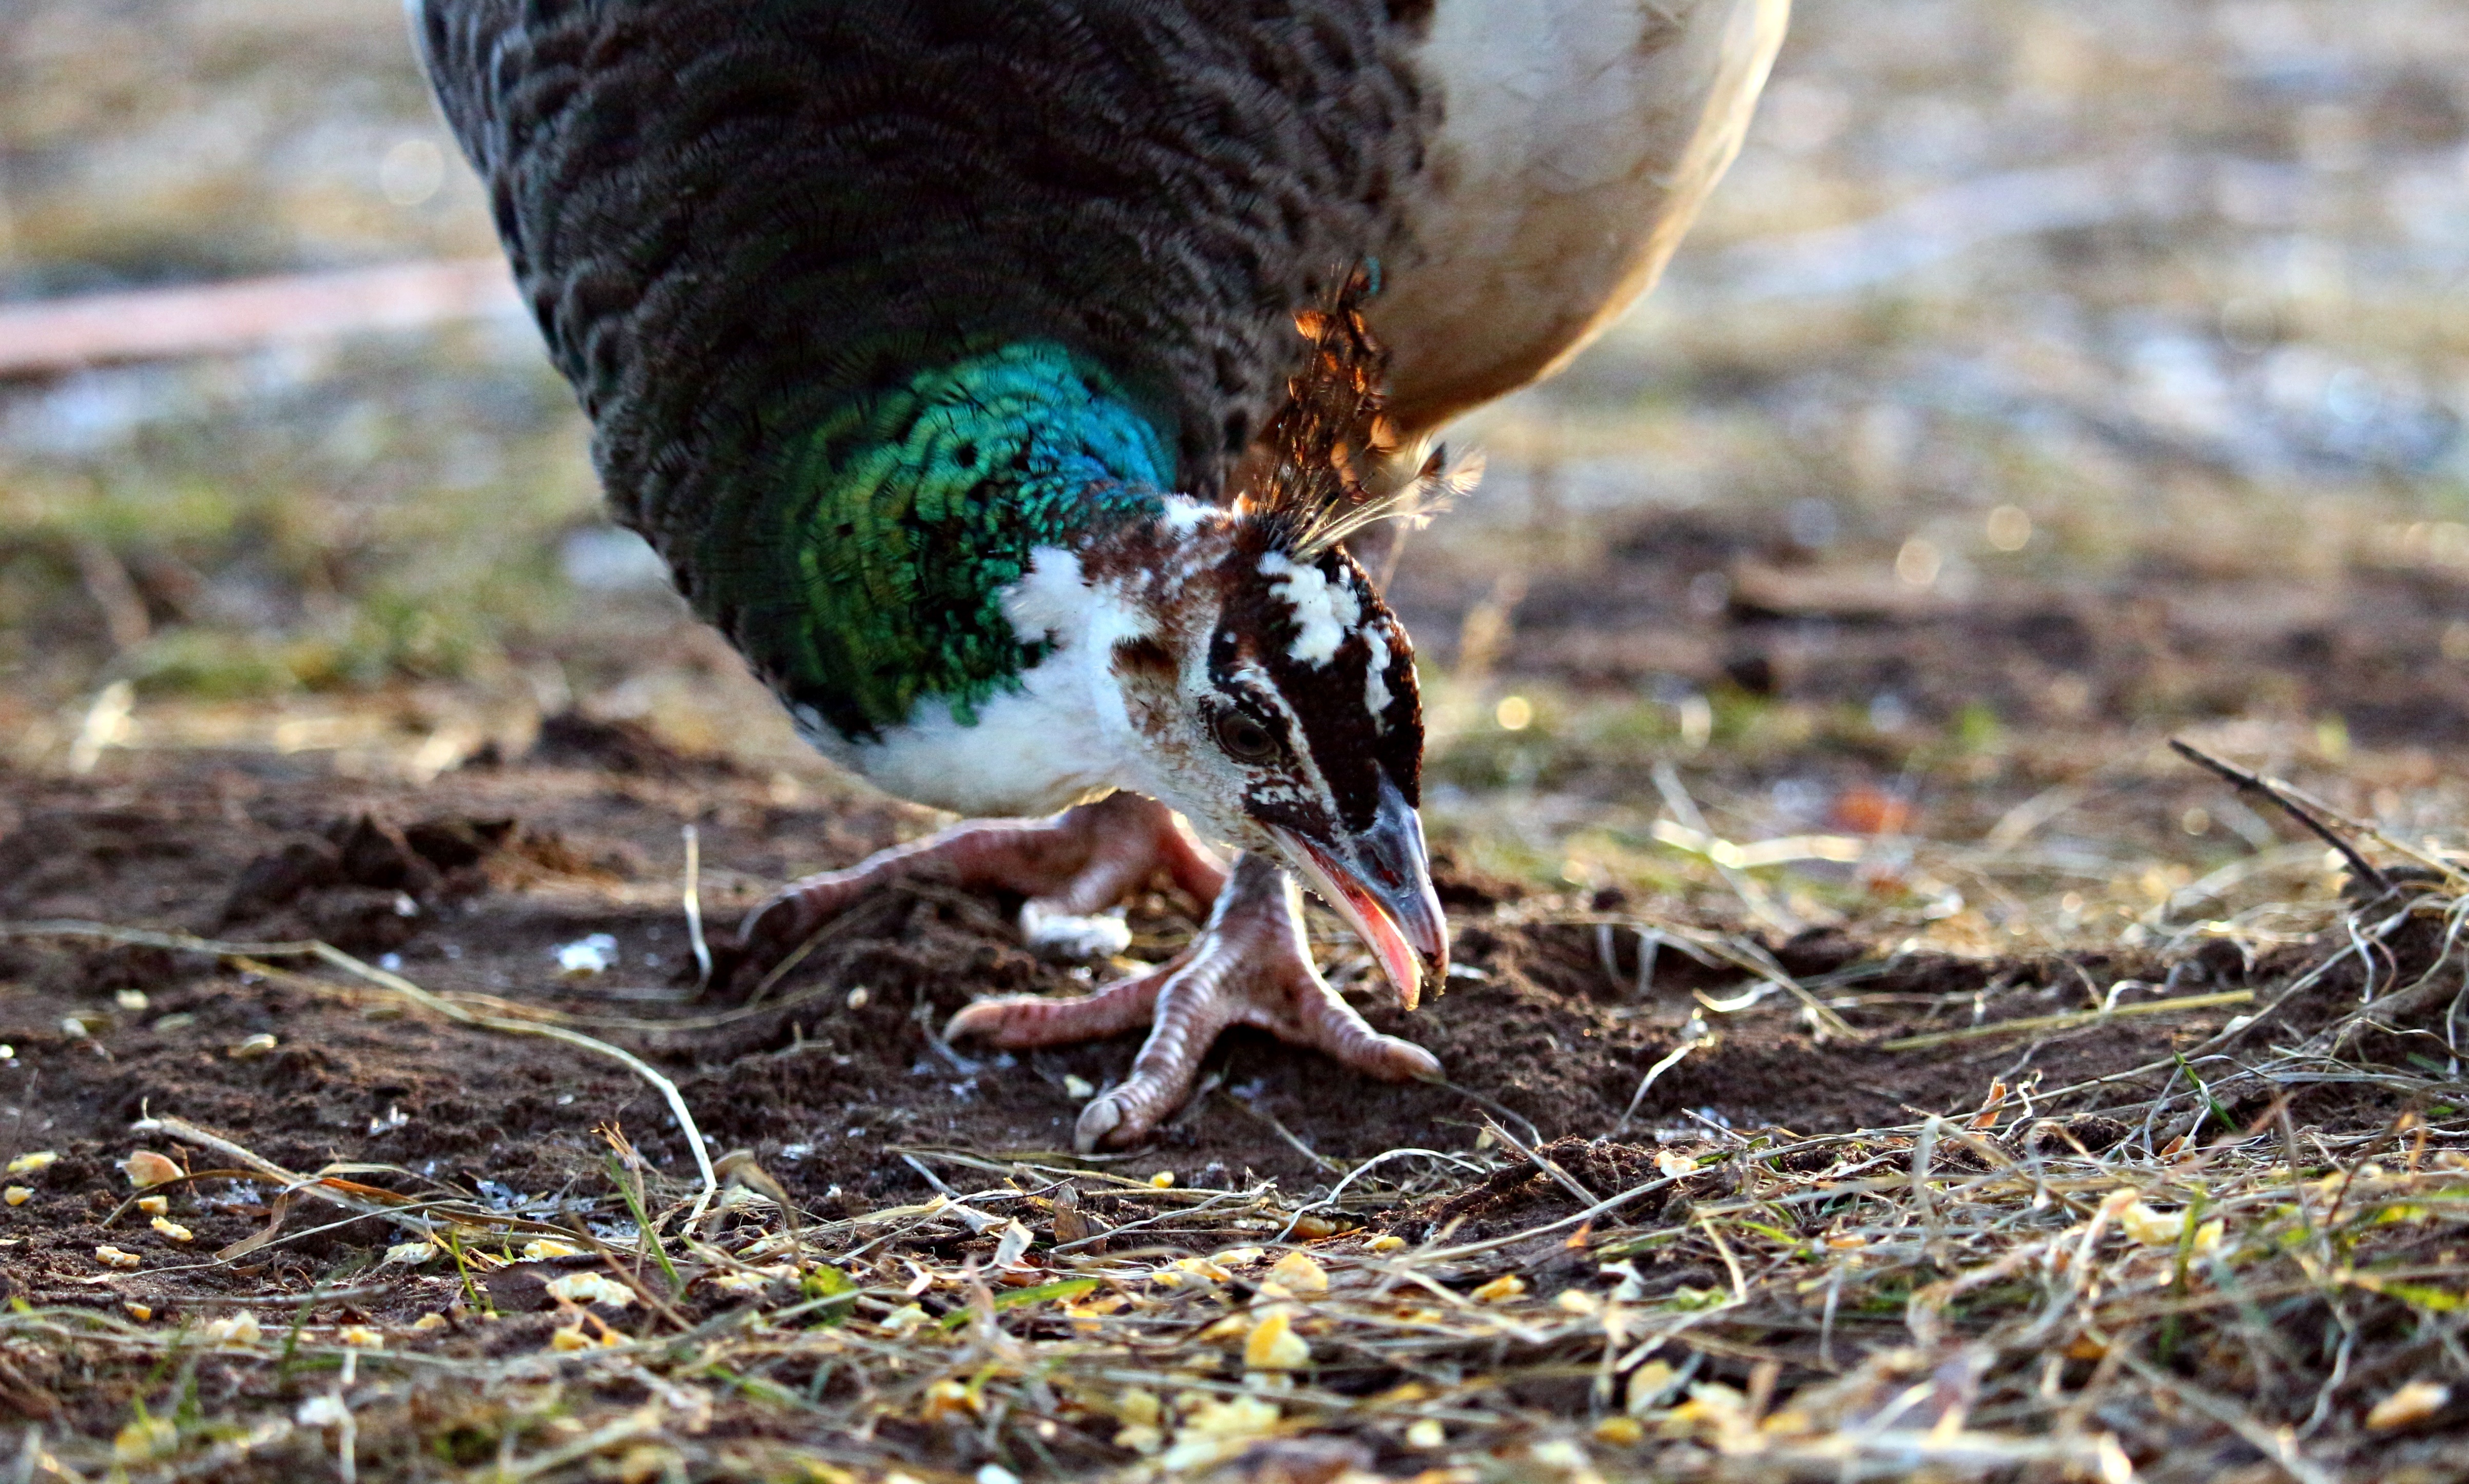
nature, bird, animal, wildlife, beak, fauna, peacock, poultry, hen, vertebrate, peacock hen